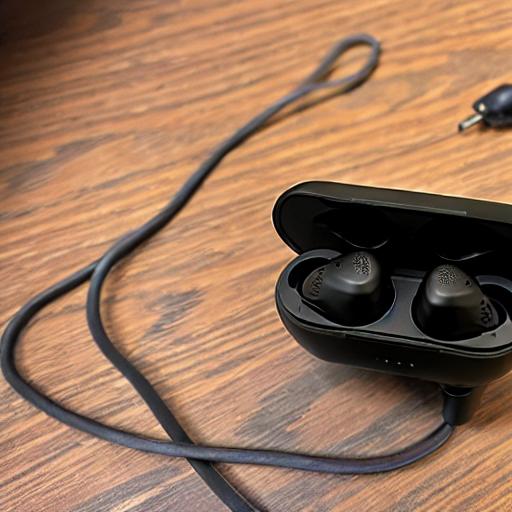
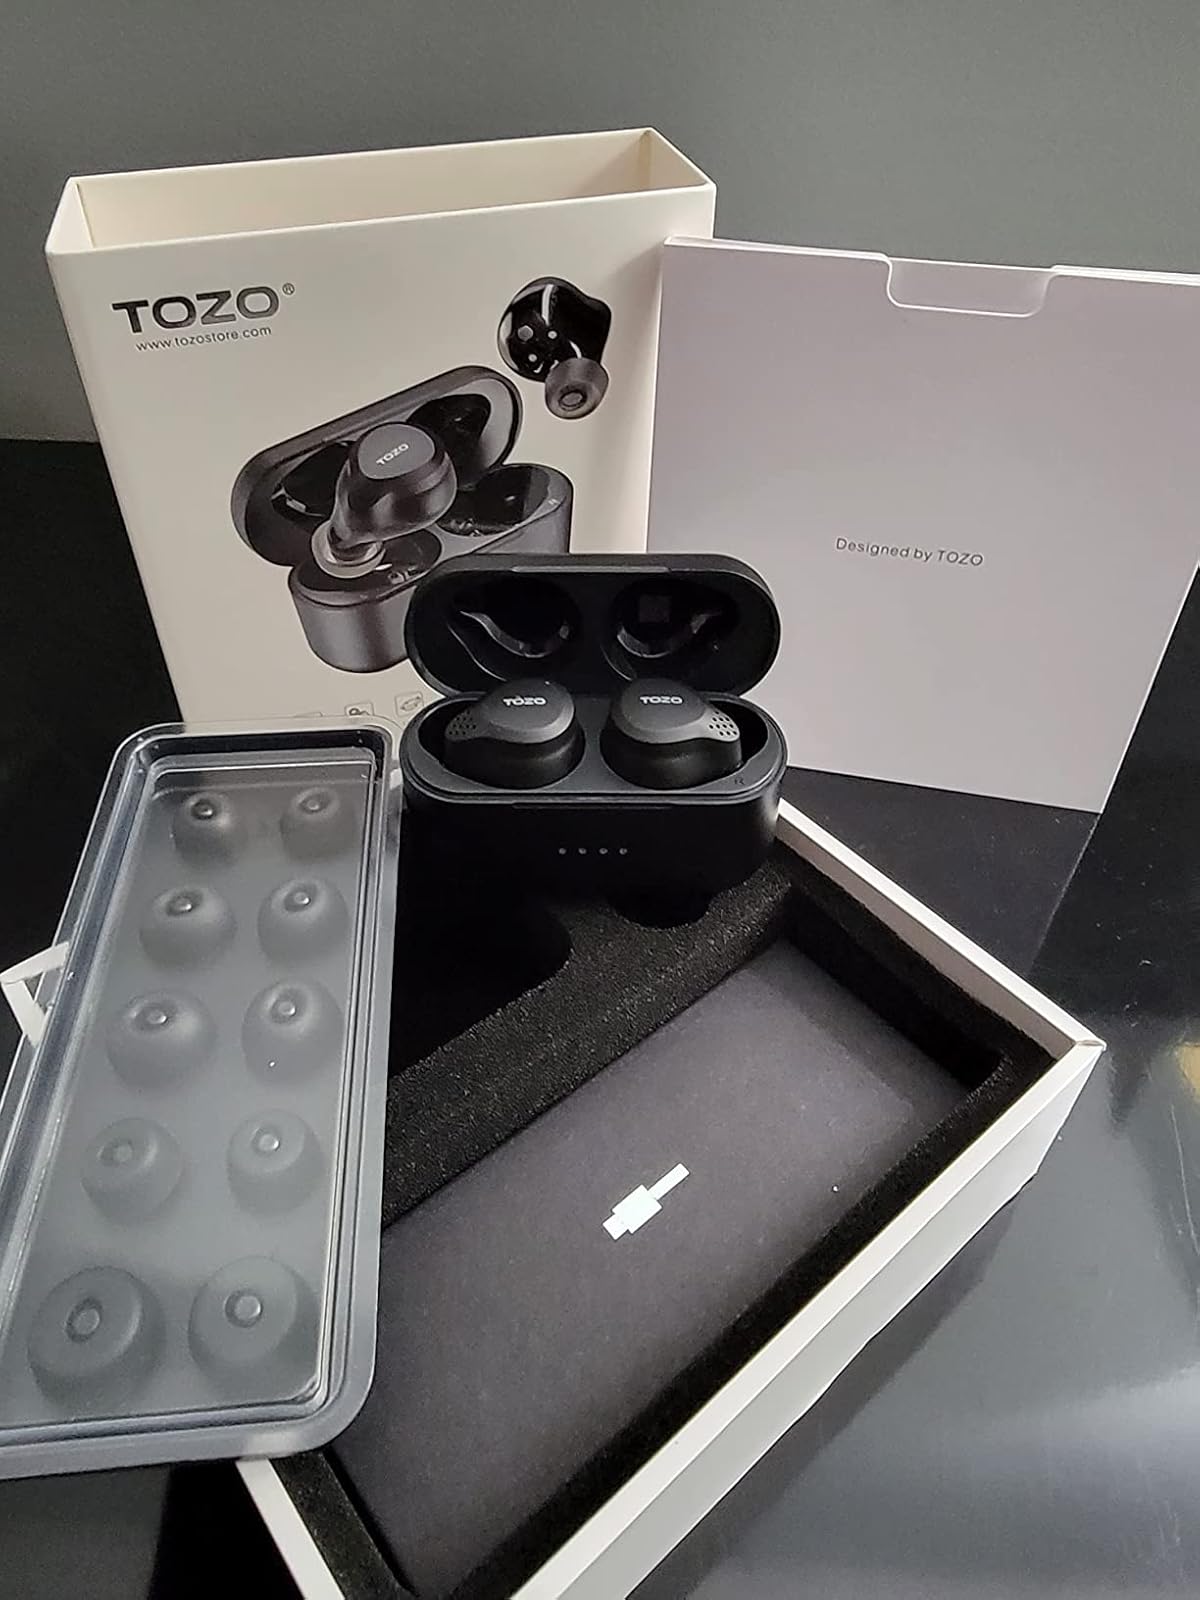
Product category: earbuds
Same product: no